Roman Republic

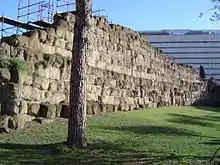
The ruins of the Servian Wall, built during the 4th century BC, one of the earliest ancient Roman defensive walls

Citizen families were headed by the family's oldest male, the , who was lawfully entitled to exercise complete authority over family property and all family members. Citizenship offered legal protection and rights, but citizens who offended Rome's traditional moral code could be declared infamous and lose certain legal and social privileges. Citizenship was also taxable, and undischarged debt was potentially a capital offence. A form of limited, theoretically voluntary slavery (debt bondage, or nexum) allowed wealthy creditors to negotiate payment of debt through bonded service. Poor, landless citizens of the lowest class might contract their sons to a creditor, patron or third party employer to obtain an income or pay off family debts. was abolished only when slave labour became more readily available, most notably during the Punic wars.